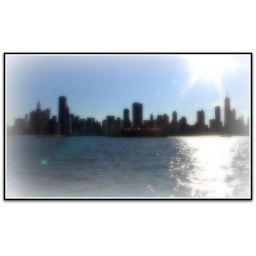
Navy Pier in Chicago - Boat ride on chicago river and lake michigan